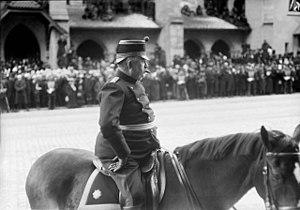
Conrad Ulrich Sigmund Wille, né le 5 avril 1848 à Hambourg et mort le 31 janvier 1925 à Meilen, fut le général de l'armée suisse pendant la Première Guerre mondiale. Inspiré par les techniques prussiennes qu'il avait pu observer lors de ses études à Berlin, il essaya d'insuffler à l'armée suisse un esprit basé sur l'instruction, la discipline et la maîtrise technique.